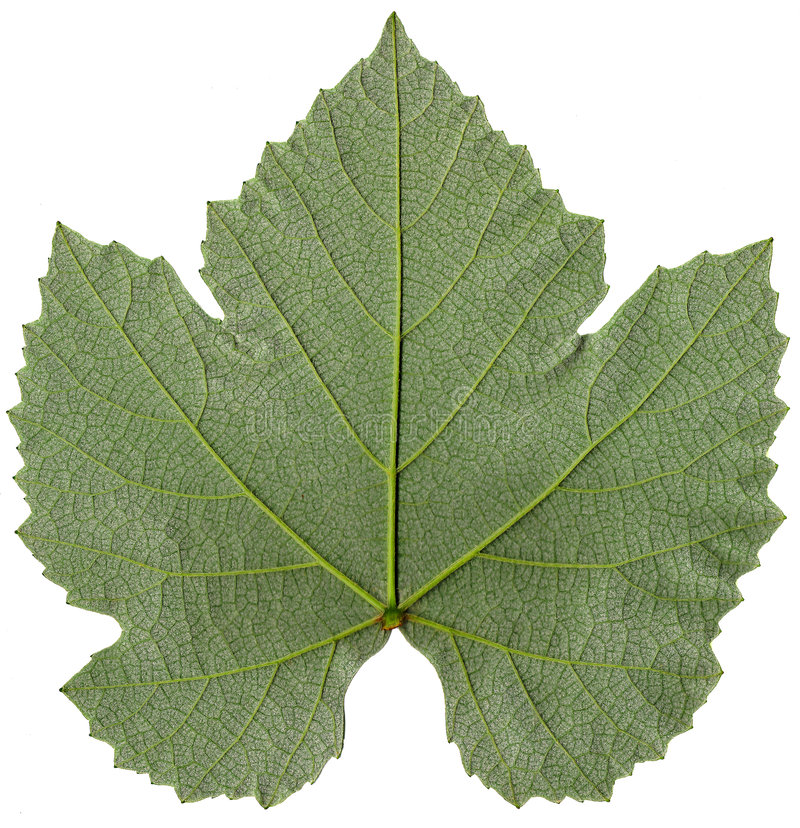
Labels: grape leaf